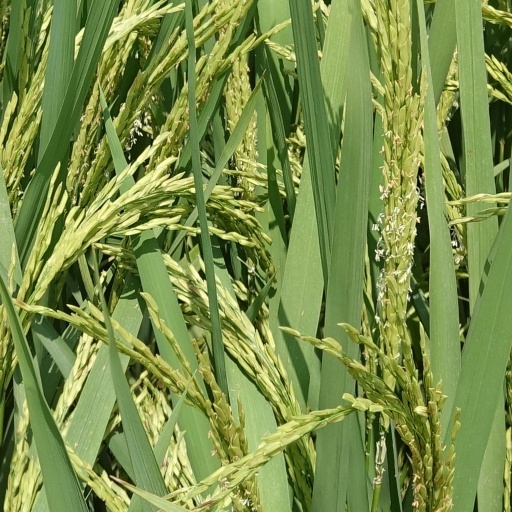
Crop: rice